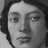
Emotion: neutral